Lincoln School (Pikeville, Tennessee)

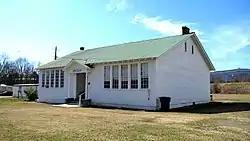

Lincoln School, also known as the Lincoln Consolidated Rosenwald School, is a former African-American school in Pikeville, Tennessee, that is listed on the National Register of Historic Places.